Tilda Swinton

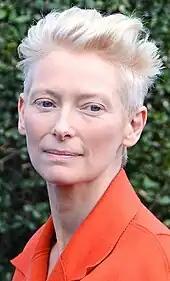
Swinton at the 2013 Deauville American Film Festival

She had a starring role as the eponymous character in Erick Zonca's "Julia", which premiered at the 2008 Berlin International Film Festival and saw a U.S. release in May 2009. She starred in the film adaptation of the novel "We Need to Talk About Kevin", released in October 2011. She portrayed the mother of the title character, a teenage boy who commits a high school massacre. In 2012, she was cast in Jim Jarmusch's "Only Lovers Left Alive". The film premiered at the Cannes Film Festival on 23 May 2013, and was released in the U.S. in the first half of 2014. She played Mason in the 2014 sci-fi film "Snowpiercer". Also in 2012, Swinton appeared in Doug Aitken's "SONG 1", an outdoor video installation created for the Hirshhorn Museum and Sculpture Garden in Washington, D.C. In November of the same year, she and Sandro Kopp made cameo appearances in episode 6 of the BBC comedy "Getting On".